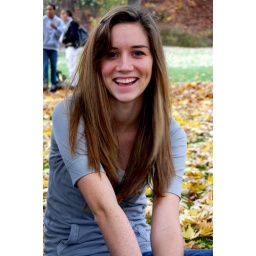
cute couple and ducks in the background ;)